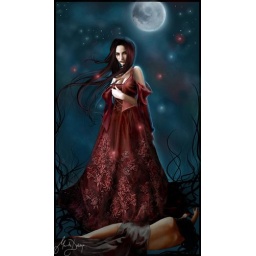
lady in red dress